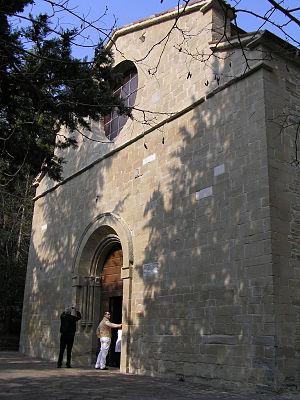
Galeata est une commune italienne de 2 502 habitants de la partie sud de la province de Forlì-Cesena, dans la région Émilie-Romagne en Italie.